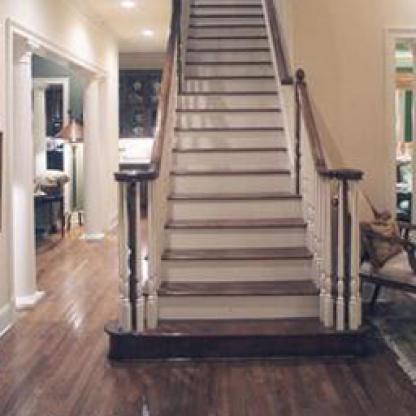
Scene: Indoor